Antonio Brilla

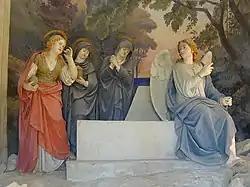
"The finding of the empty tomb of Christ" at Sacro Monte di Crea

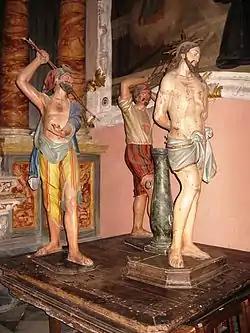
"Flagellation of Christ"

Antonio Brilla (22 September 1813 in Savona – 8 February 1891 in Savona) was a prolific Italian sculptor and ceramic artist mainly active in Liguria. He travelled in 1838 to Florence to study masterworks, where he met Giovanni Duprè and Lorenzo Bartolini. He returned to Savona to establish a studio. Two of Antonio's sons also were artists.